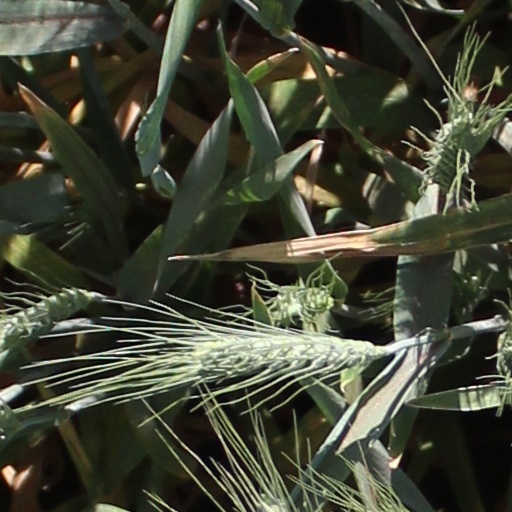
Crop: wheat